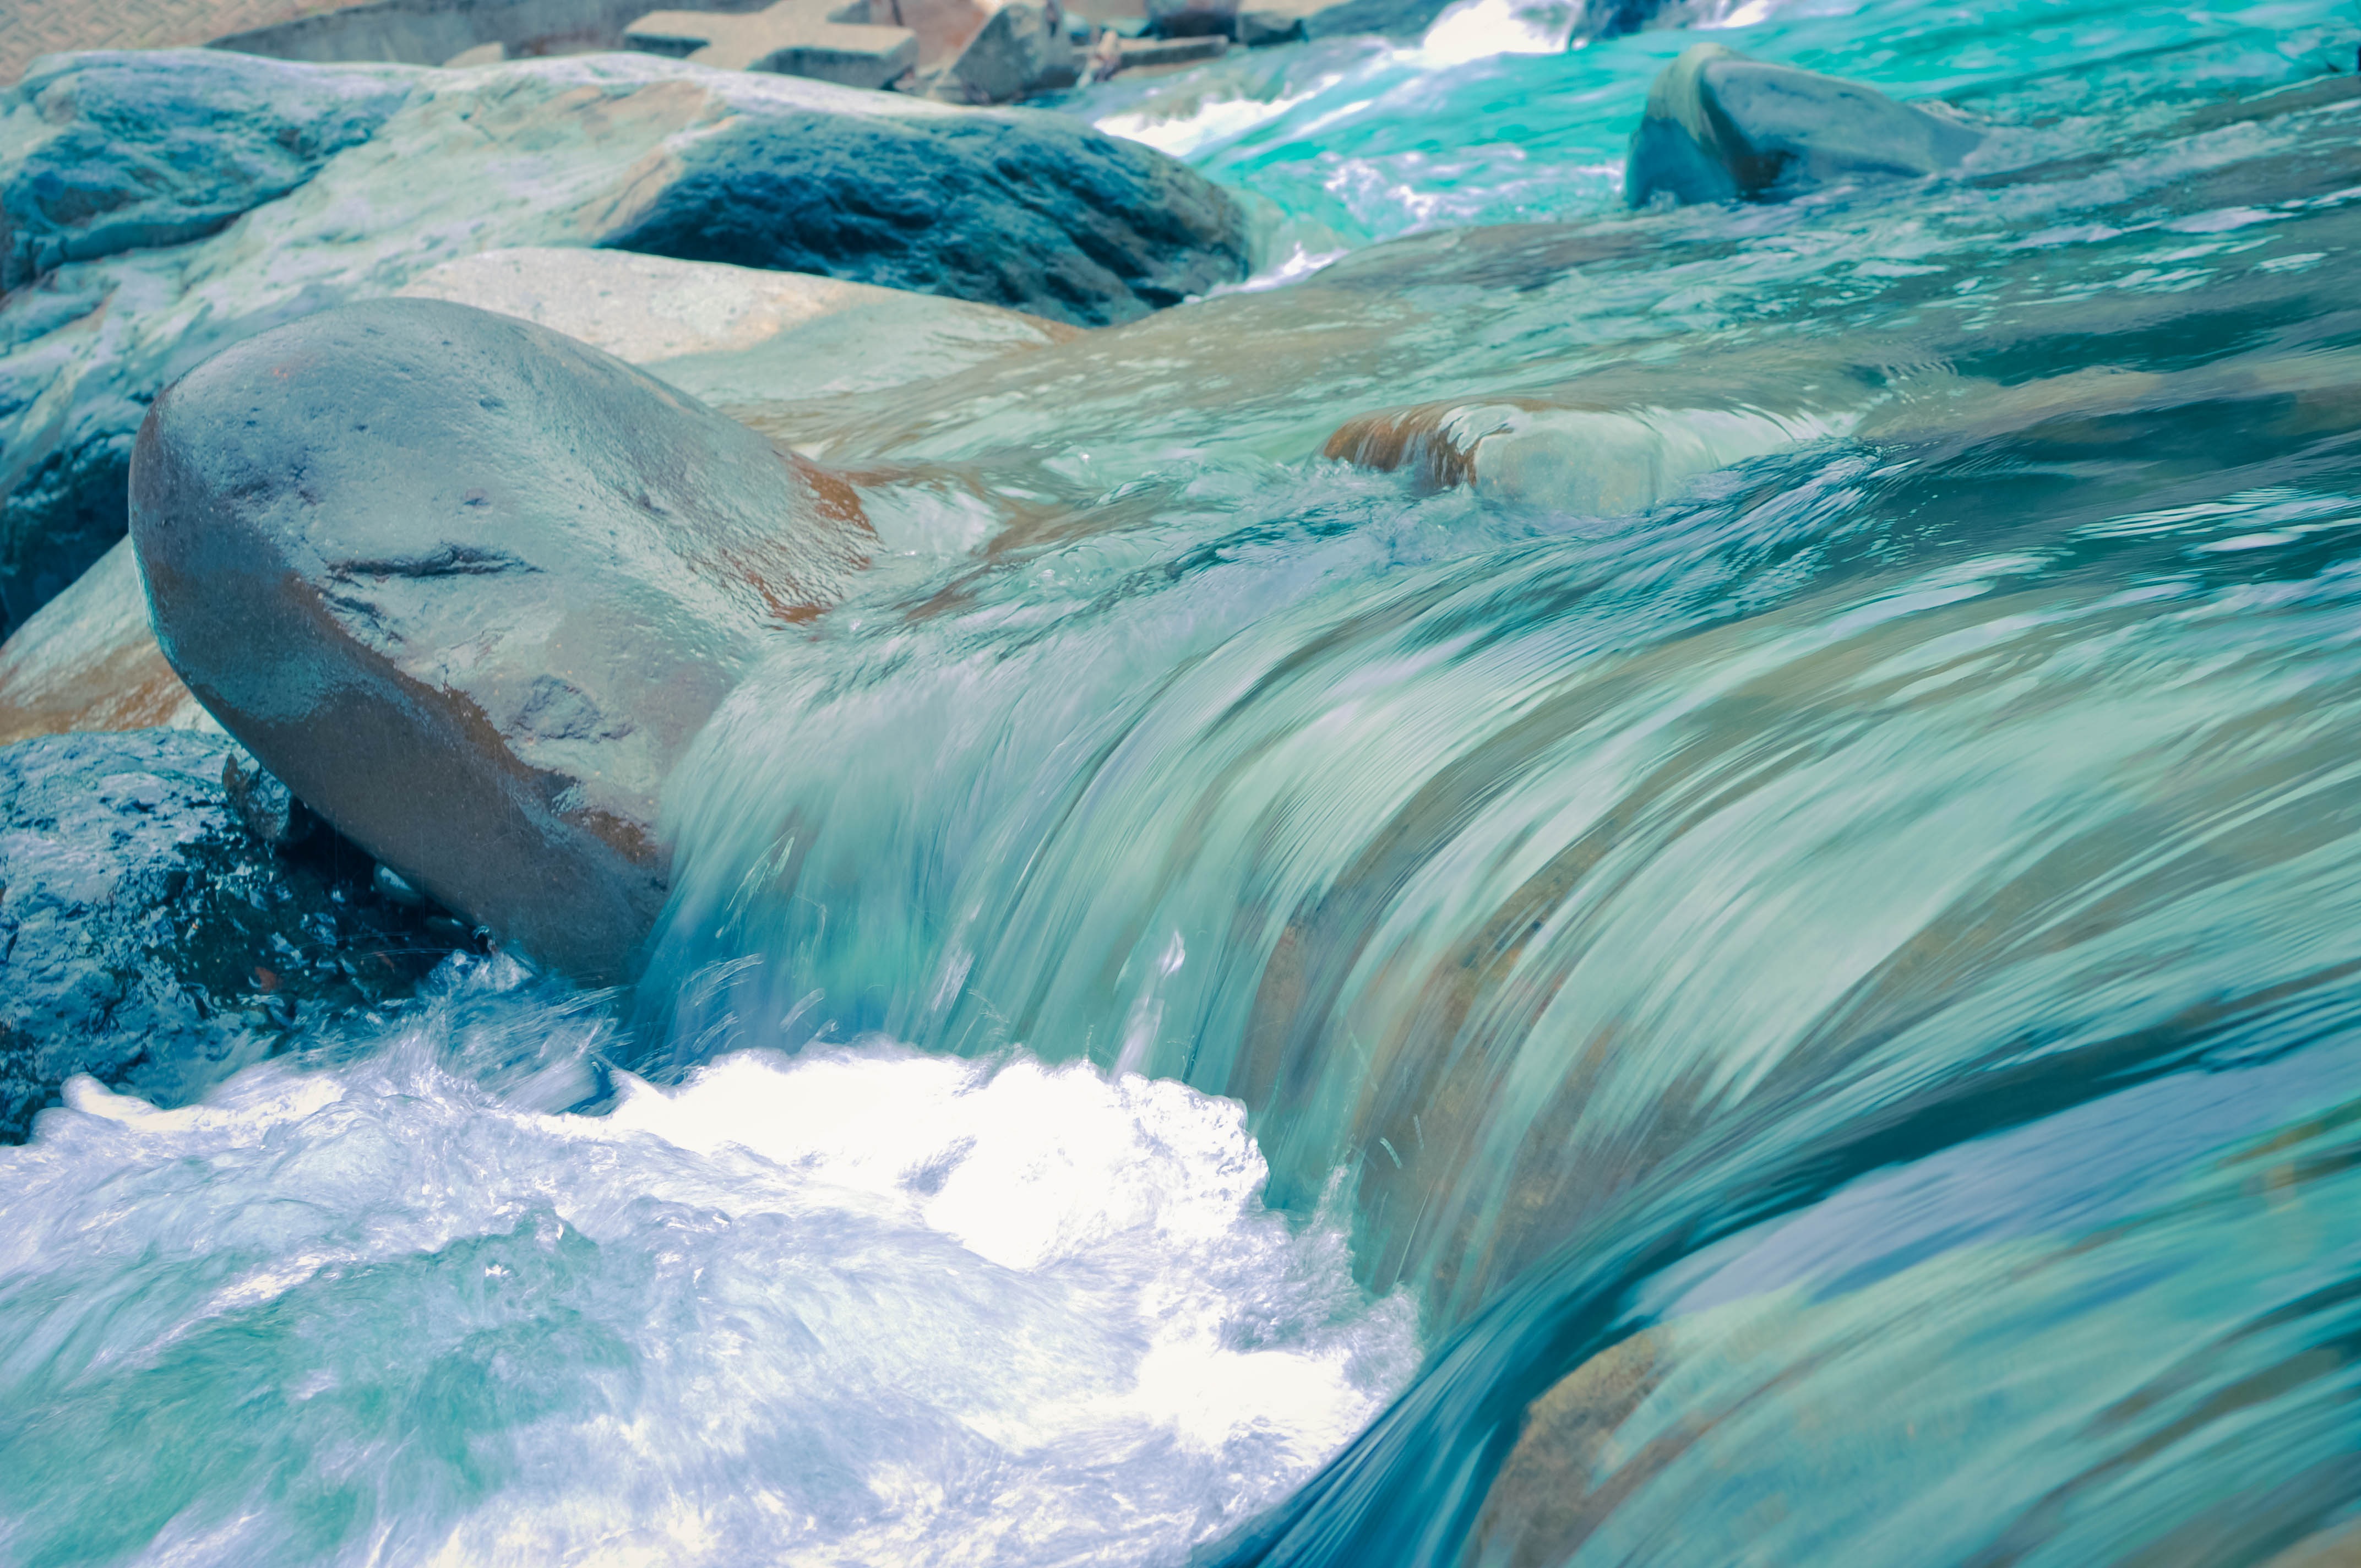
sea, water, nature, ocean, waterfall, wave, wet, river, stream, ice, cascade, flowing, splash, rapid, arctic, movement, iceberg, splashing, rocks, moving, whitewater, rapids, rushing, arctic ocean, wind wave